LGBTQ rights in Saint Lucia

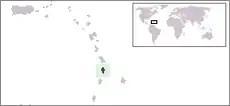
Saint Lucia

Lesbian, gay, bisexual, transgender, and queer (LGBTQ) people living in Saint Lucia face some legal challenges not experienced by non-LGBTQ members of the population. Same-sex sexual activity has been legal since July 2025, in accordance with the country's high court.